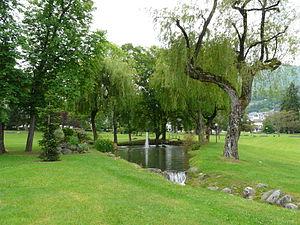
Ruisseau dans le parc thermal d'Argelès-Gazost, Hautes-Pyrénées, France.
Argelès-Gazost est une commune française située dans le département des Hautes-Pyrénées, dont elle est une sous-préfecture, en région Occitanie. C'est la ville-centre d'une petite agglomération de treize communes et d'environ 7 000 habitants, l'unité urbaine d'Argelès-Gazost.